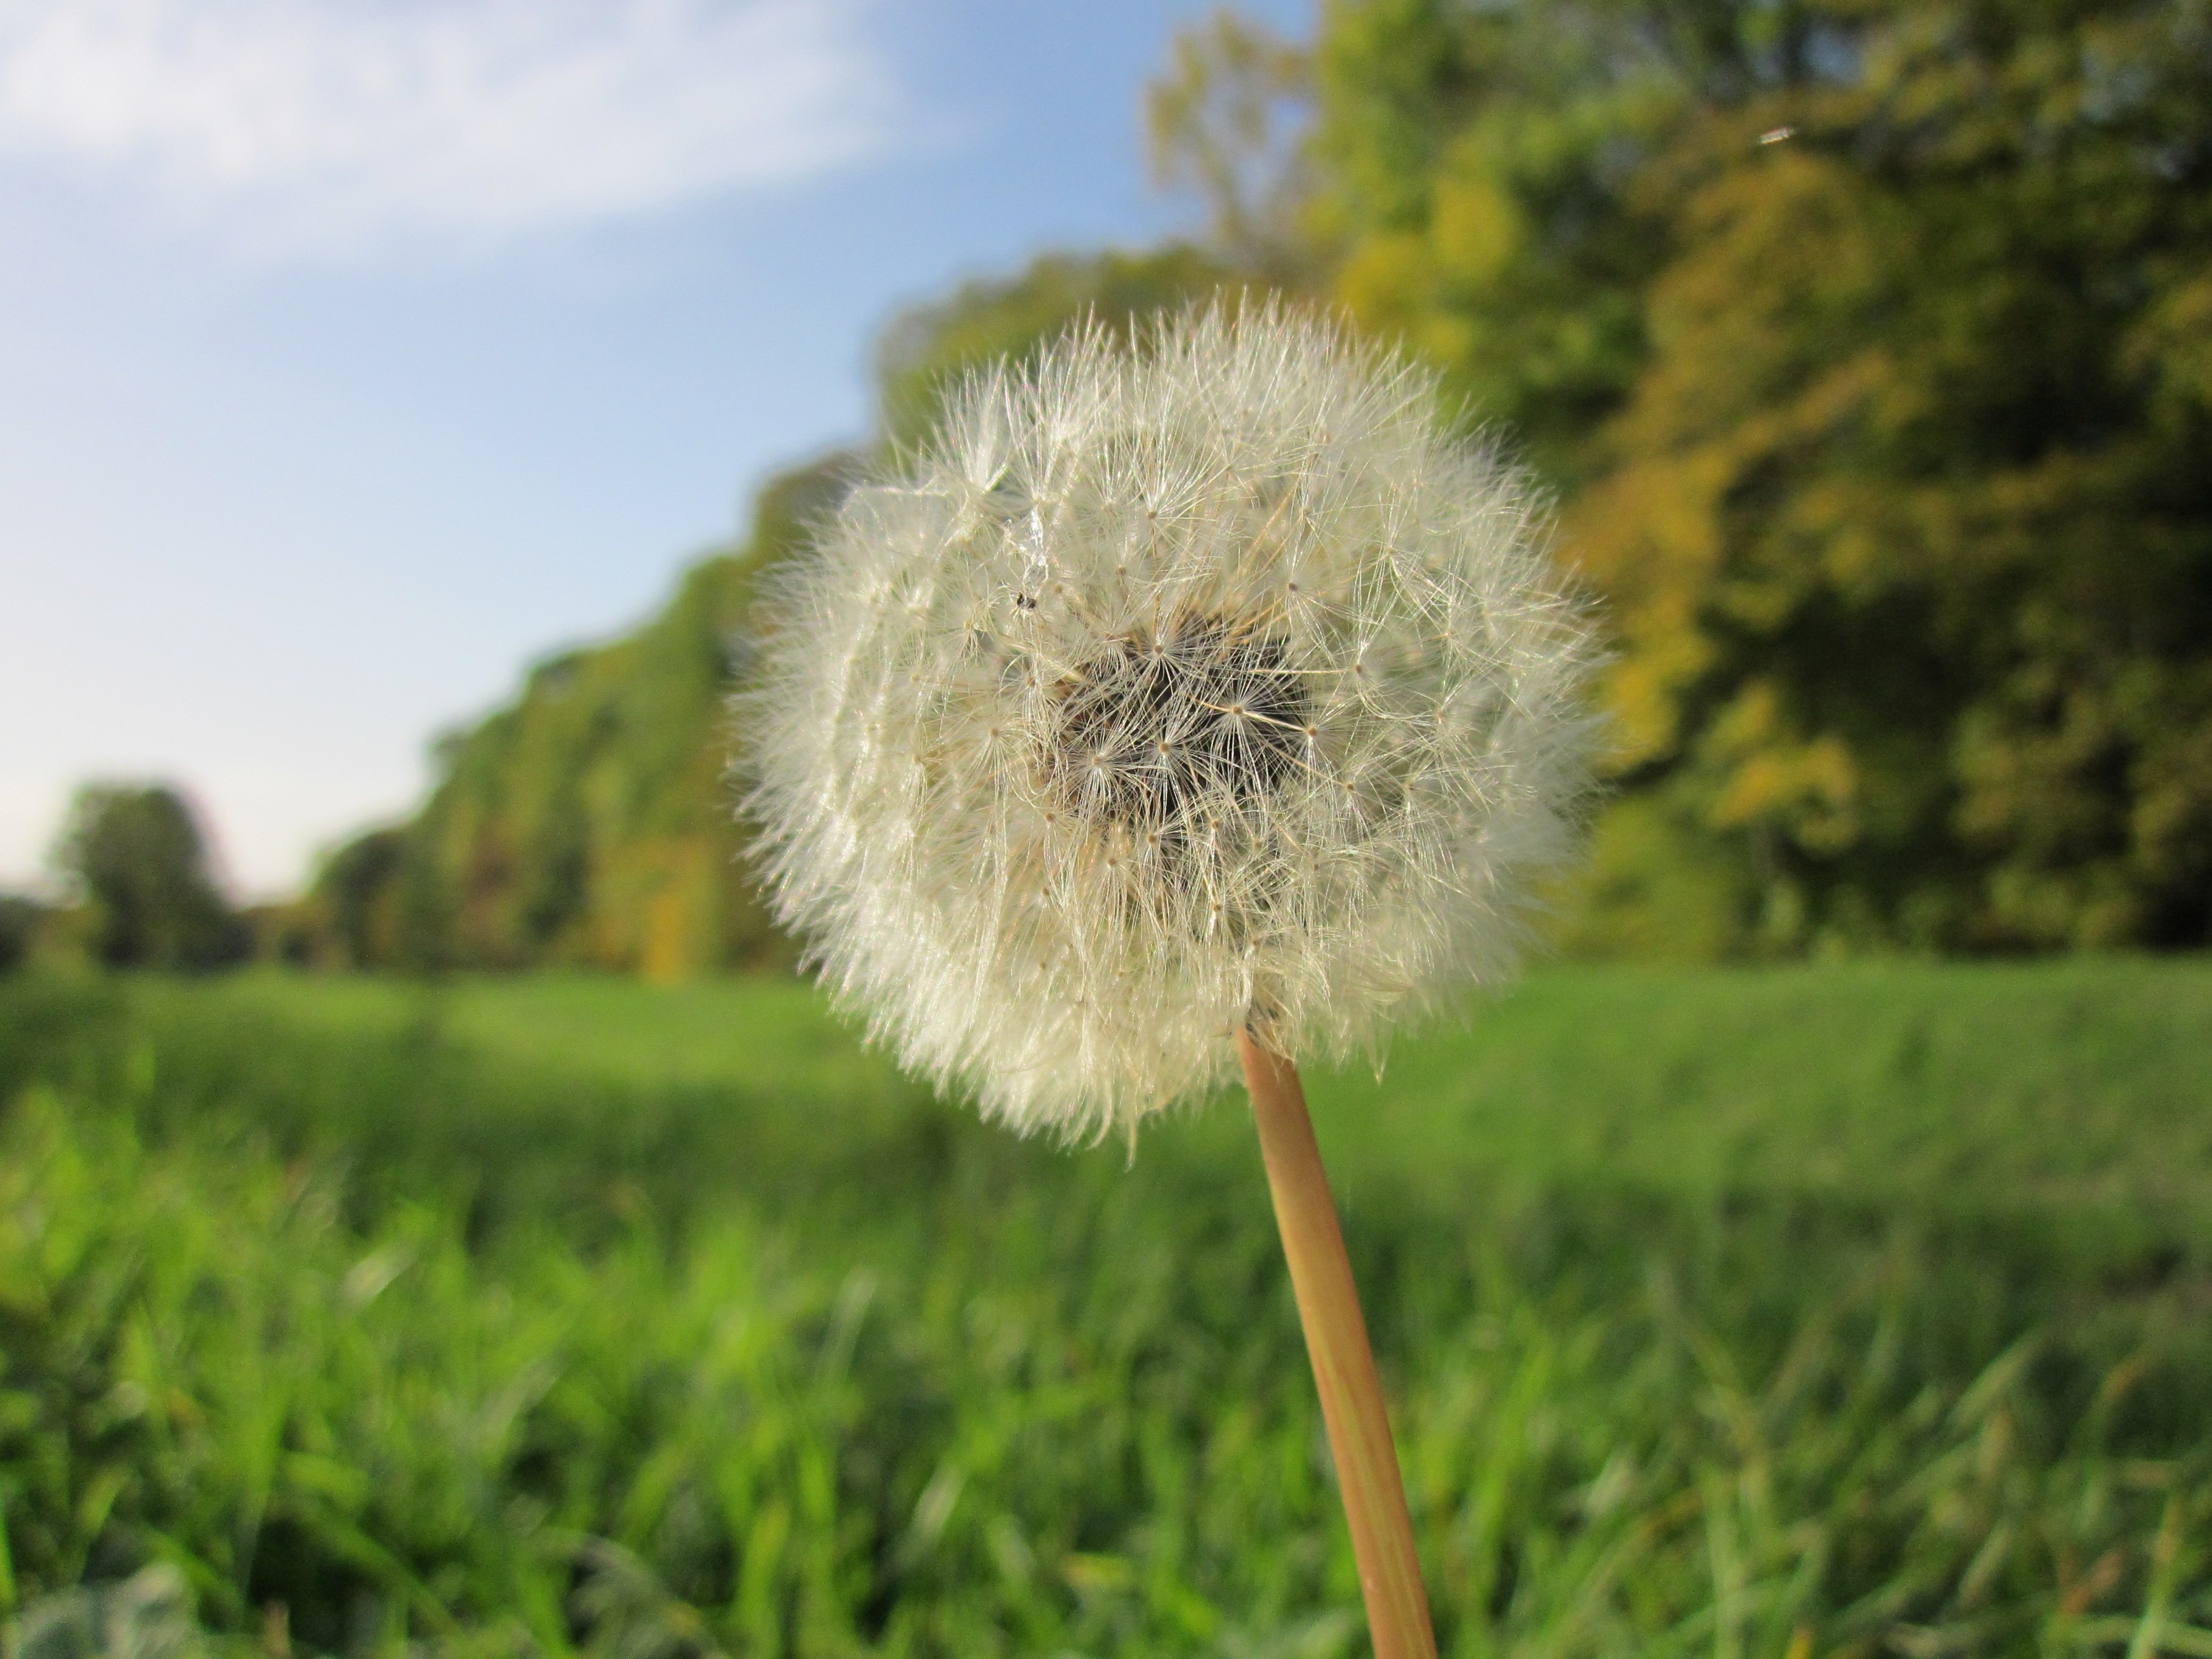
nature, grass, plant, field, lawn, meadow, dandelion, prairie, flower, green, botany, flora, wildflower, grassland, species, macro photography, rural area, inflorescence, blowball, flowering plant, daisy family, taraxacum sect ruderalia, grass family, plant stem, land plant